Dungeon of Death

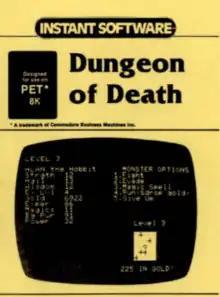

Dungeon of Death is a fantasy role-playing video game developed by Instant Software. The game was released on the 8K Commodore PET.